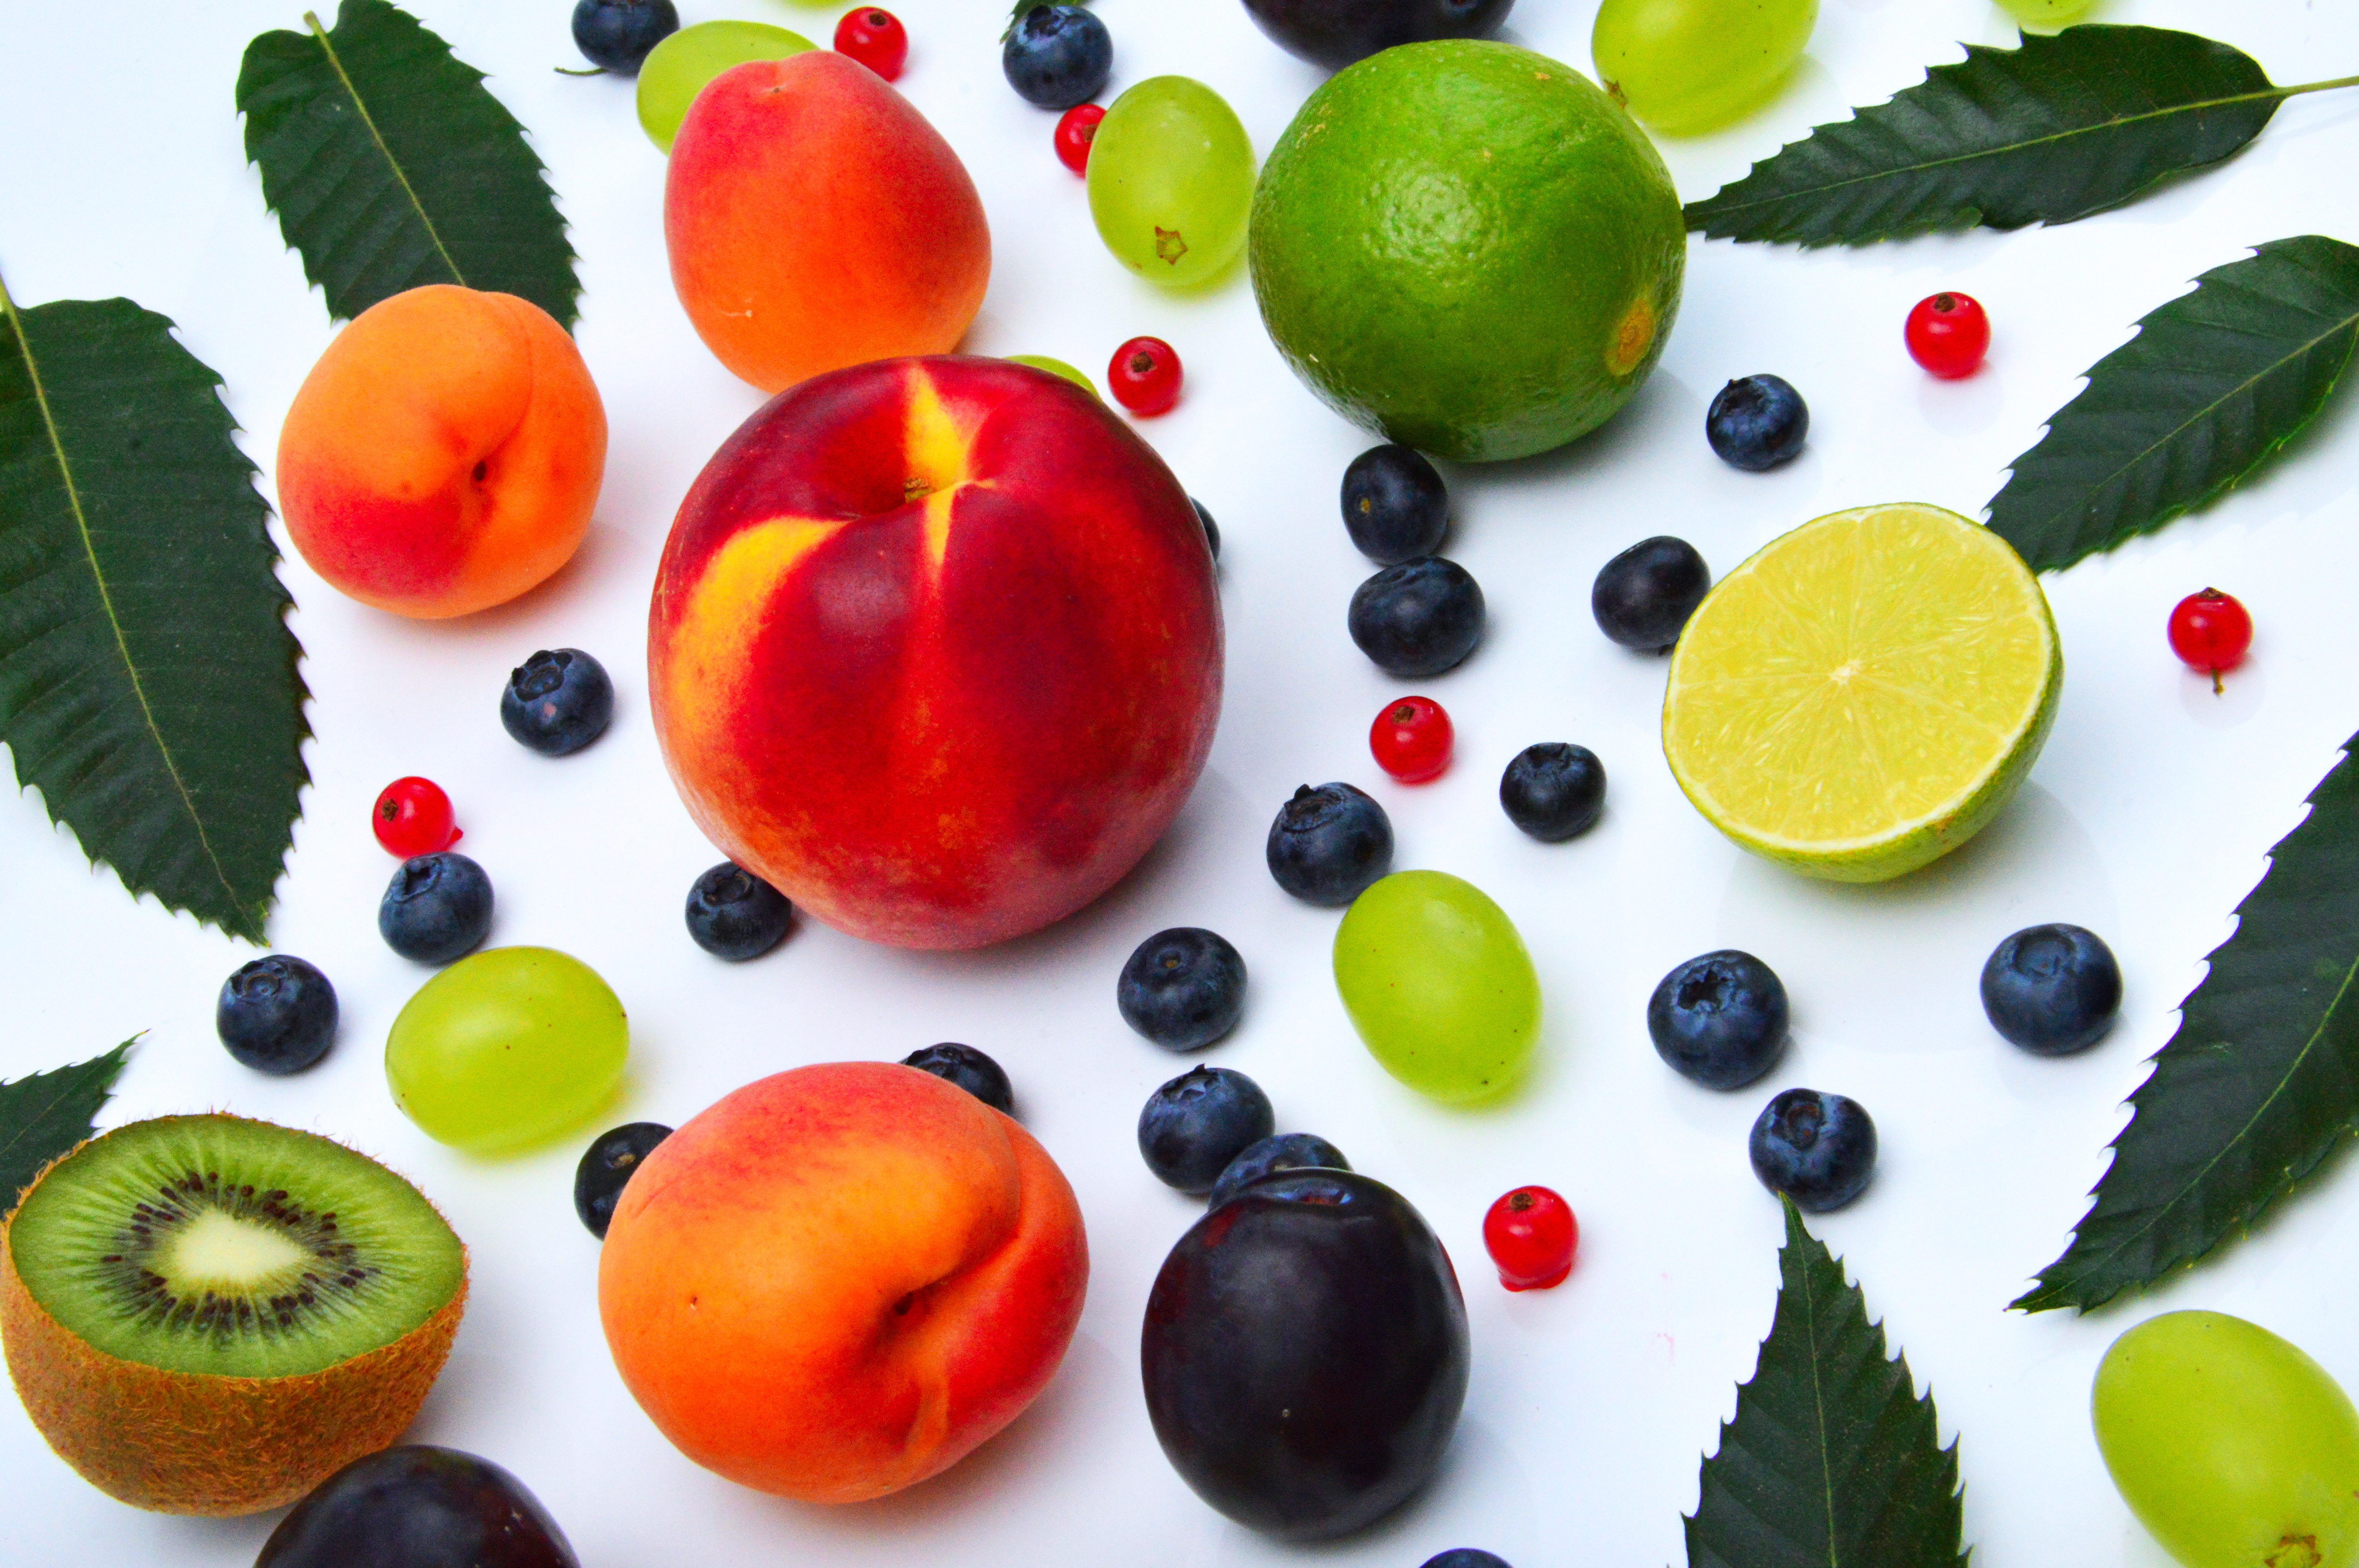
fruit, fruits, summer, food, background, top, berries, view, strawberry, organic, white, berry, ripe, vegetarian, colorful, lay, raspberry, blackberry, vitamin, wood, dessert, flat, group, green, sweet, natural foods, produce, superfood, vegetarian food, citrus, diet food, garnish, local food, lime, cranberry, frutti di bosco